The Whalestoe Letters

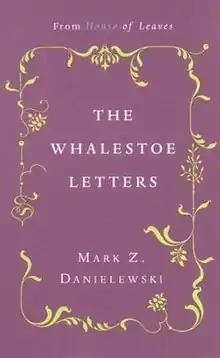
Cover to the first edition

The Whalestoe Letters (2000), by the American fiction author Mark Z. Danielewski, is an epistolary novella which more fully develops the literary correspondence between Pelafina H. Lièvre and her son Johnny from 1982–1989, characters first introduced in Danielewski's prior work "House of Leaves".